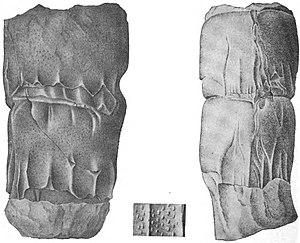
Hibbertopterus est un genre éteint d'euryptérides de grande taille, ayant vécu du Dévonien au Carbonifère, il y a entre 387,7 et 323,2 millions d'années. Contrairement à la majorité des euryptérides, il vivait en eau douce. L'espèce type, H. scouleri, a été nommée en tant qu'espèce appartenant au genre Eurypterus par Samuel Hibbert en 1836. Le nom générique Hibbertopterus, inventé plus d'un siècle plus tard, associe son nom et le mot grec πτερόν qui signifie "aile".